Congreso

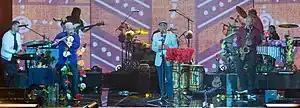
Congreso performing in 2019.

In 2019 for the celebration of the 50th anniversary of the founding of the band, a tour entitled "Congreso en Todas las Esquinas" is intended, with the ambitious plan to present 50 recitals throughout the country. These began in January at Teatro Municipal de Las Condes and at the festival La Cumbre.